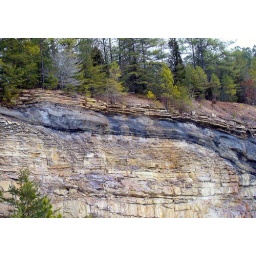
many layers of soil and rock on a very high wall in owen co. indiana